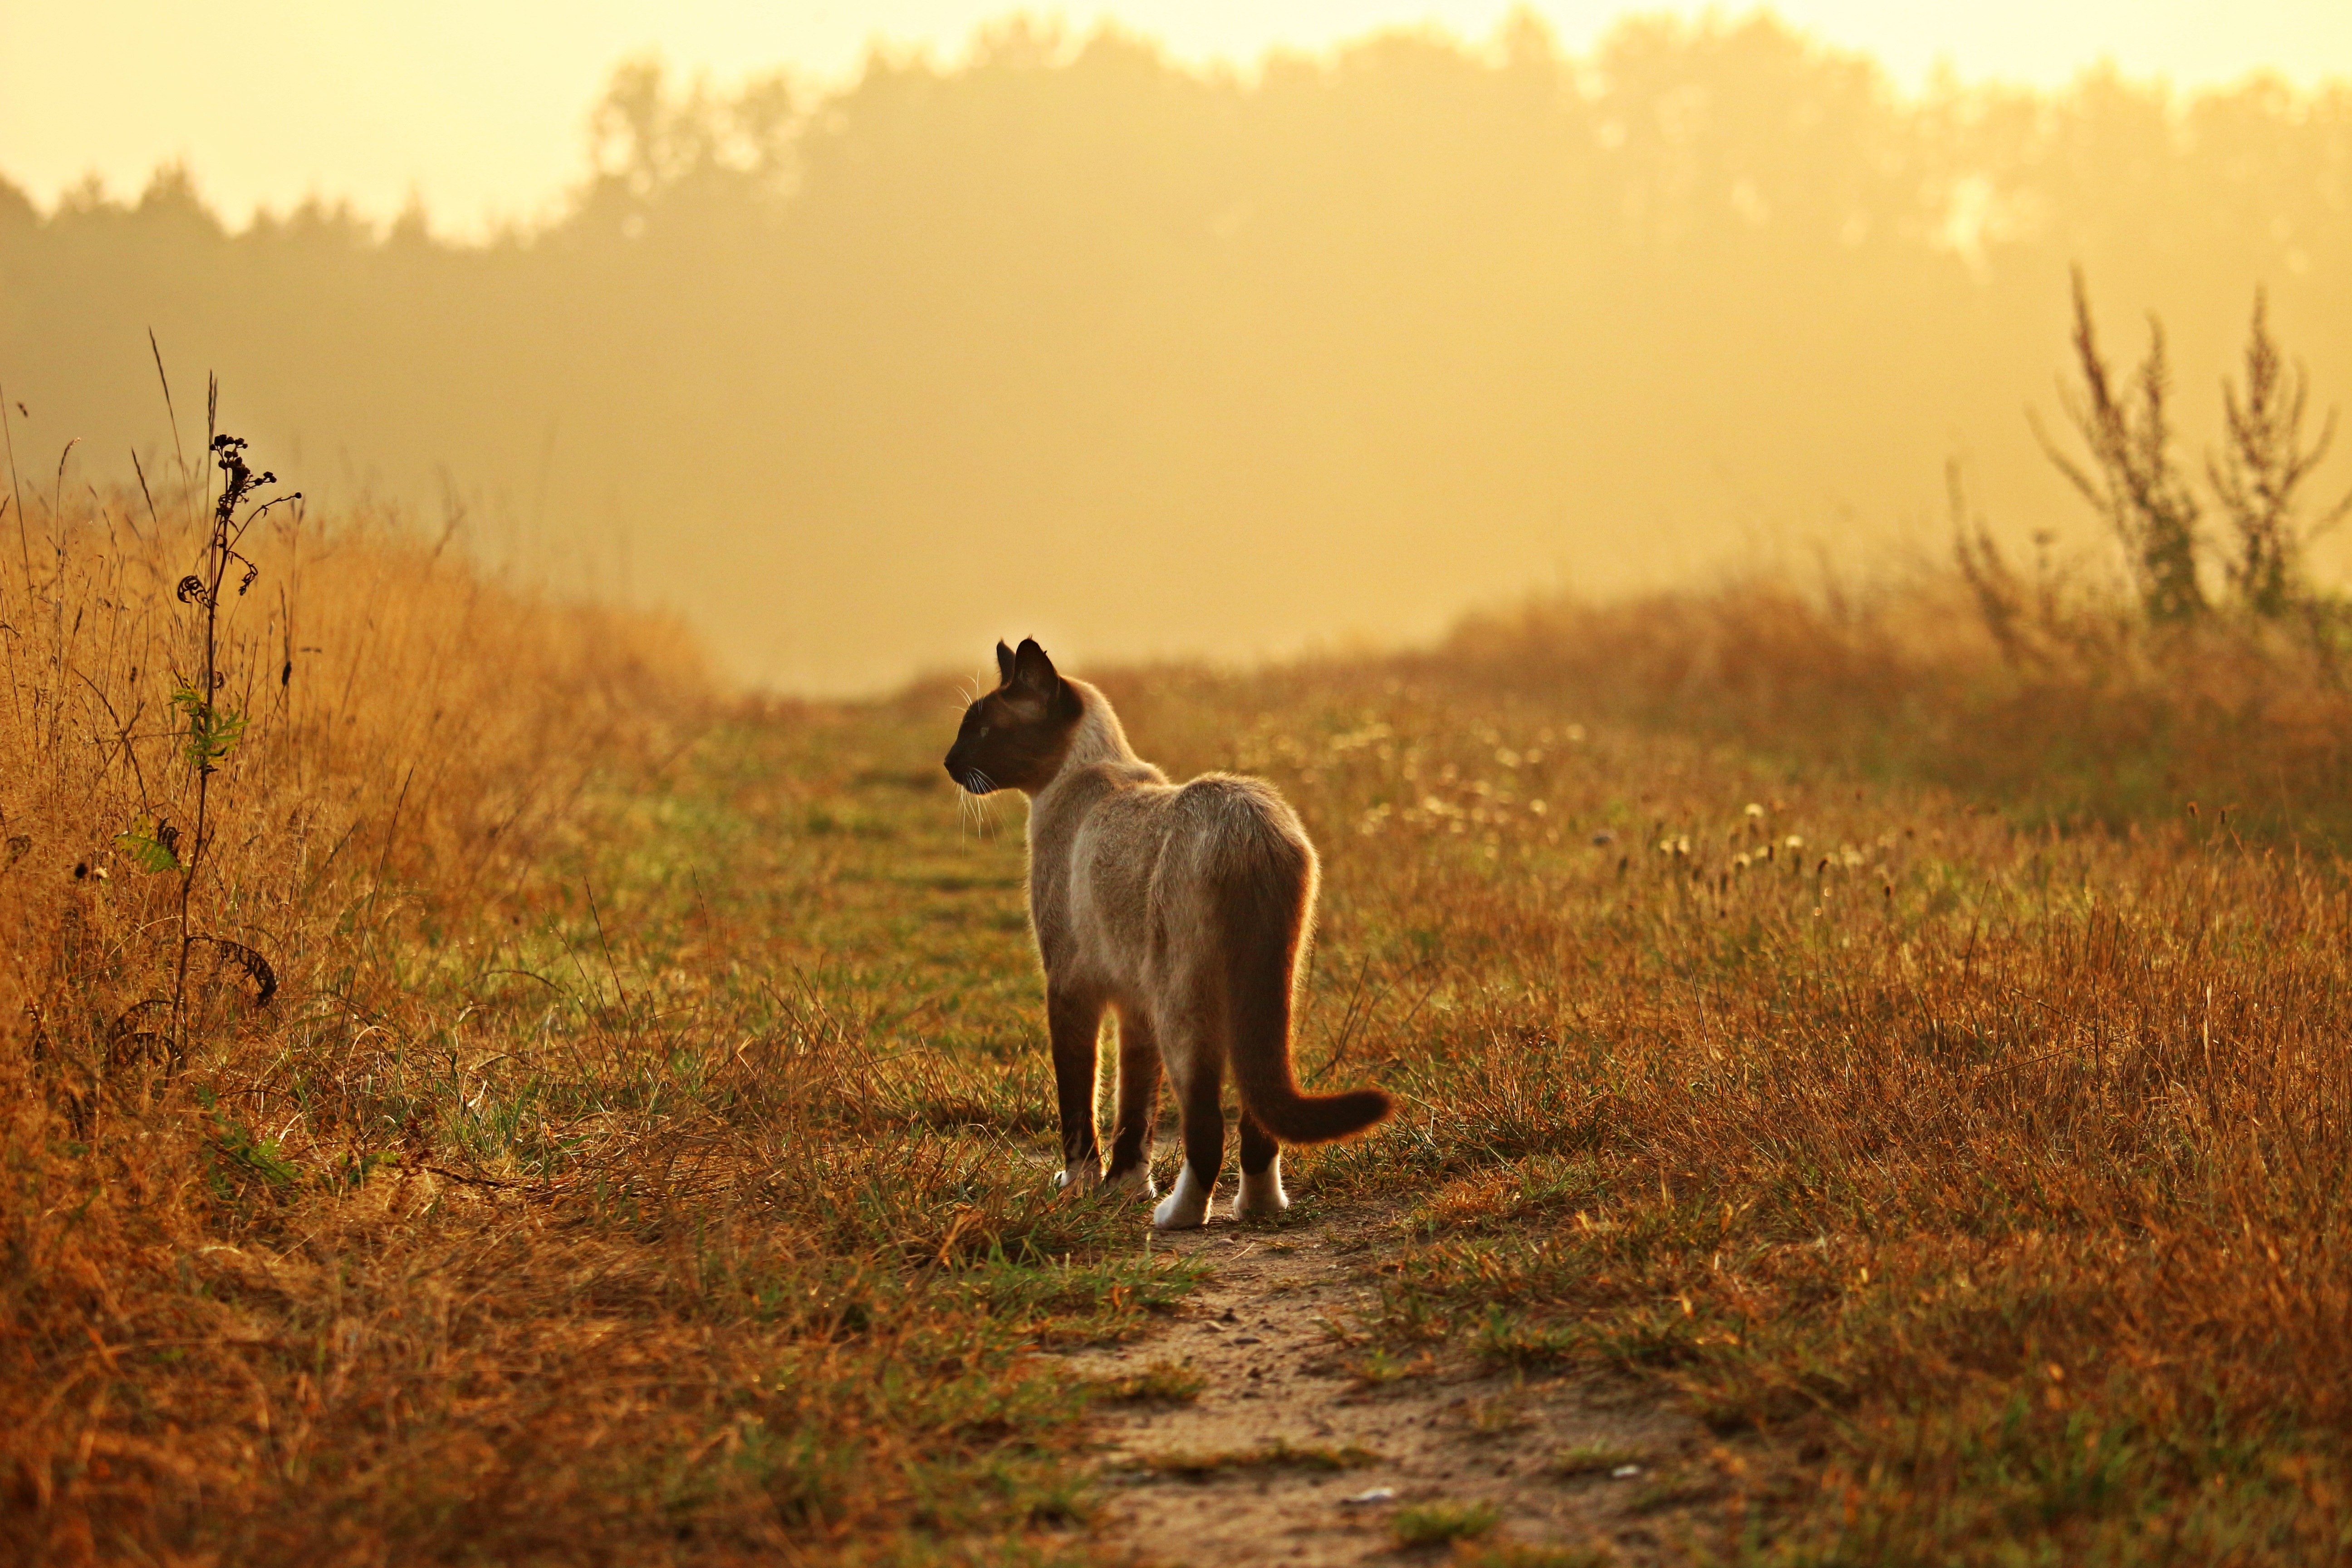
grass, wilderness, fog, sunrise, meadow, prairie, morning, wildlife, kitten, cat, pasture, autumn, lane, season, savanna, siam, grassland, mieze, habitat, siamese, siamese cat, breed cat, rural area, atmospheric phenomenon